Doubtful (film)

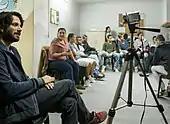

Following a motorcycle accident, Assi (Ran Danker), screenwriter and poet from Tel Aviv, sentence to community service as a cinema teacher in a development town in southern Israel. His student are a juvenile delinquency. At the beginning, Assi find it difficult to communicate with the boys, but due to his uncompromising efforts, he paved a way to their heart. Assi develop close relationship with Eden (Adar Hazazi Gersch), young man who collect bottles for recycling in order to fulfill a dream. Assi try to help Eden break through the boundaries of his life.